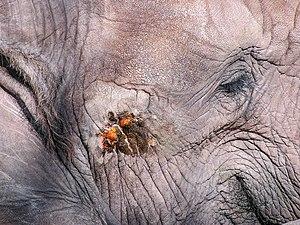
Le musth est un état qui revient périodiquement chez les éléphants mâles, et qui est caractérisé par une épaisse sécrétion ressemblant à du goudron, la frontaline, qui sort des orifices temporaux. Il se caractérise par des comportements agressifs. Il est accompagné par une augmentation sensible des hormones de reproduction - les niveaux de testostérone chez un éléphant en musth peuvent être jusqu'à soixante fois plus élevés que chez le même éléphant à d'autres moments. Toutefois, on ne sait pas si cette poussée hormonale est la seule cause du musth, ou simplement un facteur : la recherche scientifique dans ce domaine est considérablement gênée par le fait que, une fois sous l'influence de musth, même le plus placide des éléphants en temps normal peut essayer de tuer n'importe quel être humain. De même, la sécrétion qui ressemble à du goudron reste en grande partie mystérieuse, car il est très difficile d’en collecter des échantillons pour les analyser, cependant on a constaté que les sécrétions et l'urine recueillies chez des éléphants de zoos contenaient des niveaux élevés de divers cétones et aldéhydes à odeur très forte.
La frontaline est un composé bicyclique de formule brute C₈H₁₄O₂ et comportant un cycle oxépane. La molécule contient une fonction cétal et deux atomes de carbone asymétriques ; du fait des contraintes dues à sa structure pontée, il n'existe que deux énantiomères :-- ou--frontaline et-- ou--frontaline.